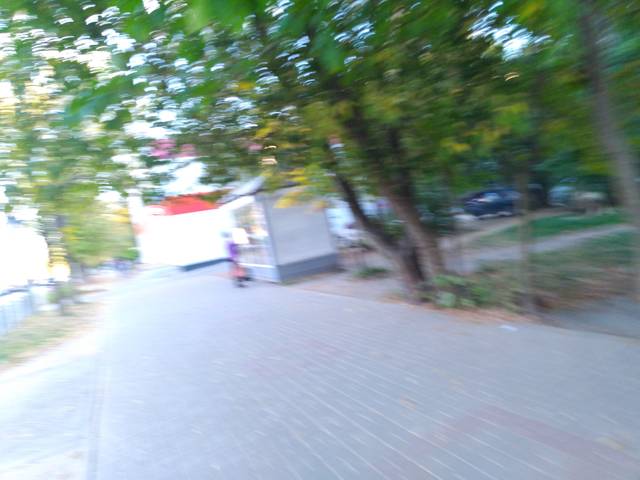
Region: Russia
Coordinates: 54.515, 36.273